George Weston Limited

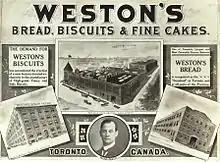
Weston's advertisement, "Bread, Biscuits and Fine Cakes", "The Globe", Toronto, 1911

By 1897, he had set up a separate shop for the making of cakes, crumpets, pastries and buns. Then, early in the new century, Weston began making biscuits and sodas. While the bread business was very competitive and typically low margin, biscuits offered higher margins. Within a few years, the Model Bakery had a dozen salesmen taking orders for Weston's biscuits from merchants throughout Ontario. In promoting his new vanilla wafer biscuits, Weston employed a form of early direct marketing. From a decorative bread wagon, salesmen handed out free samples of the new biscuits and told housewives to ask for them at their grocer's.